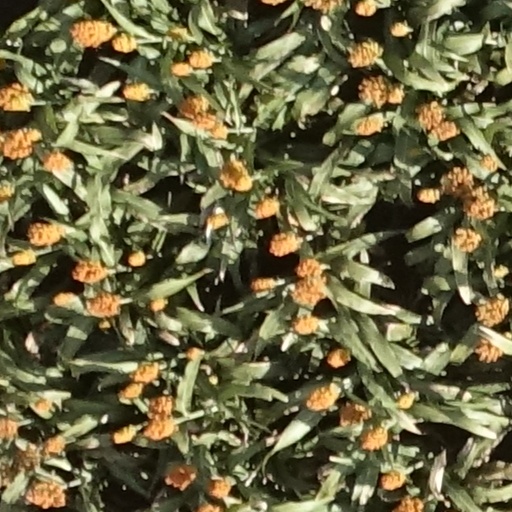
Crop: sorghum